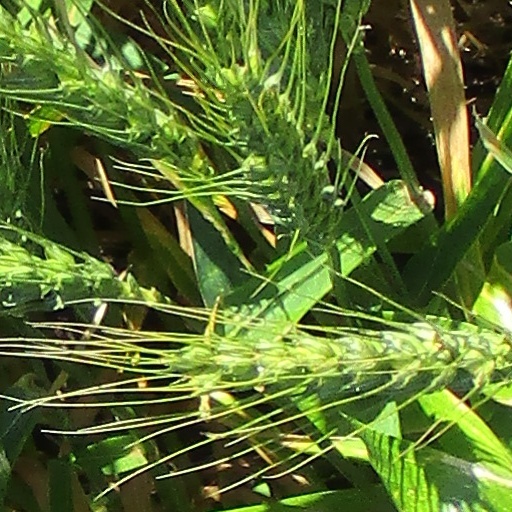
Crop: wheat